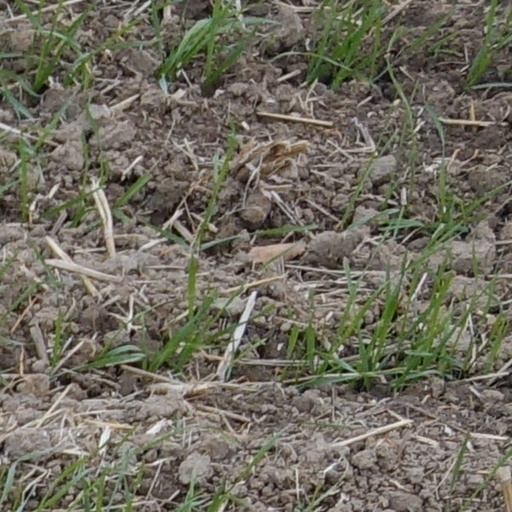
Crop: wheat